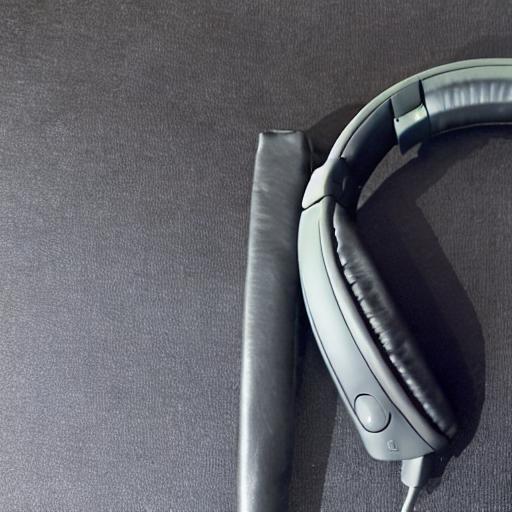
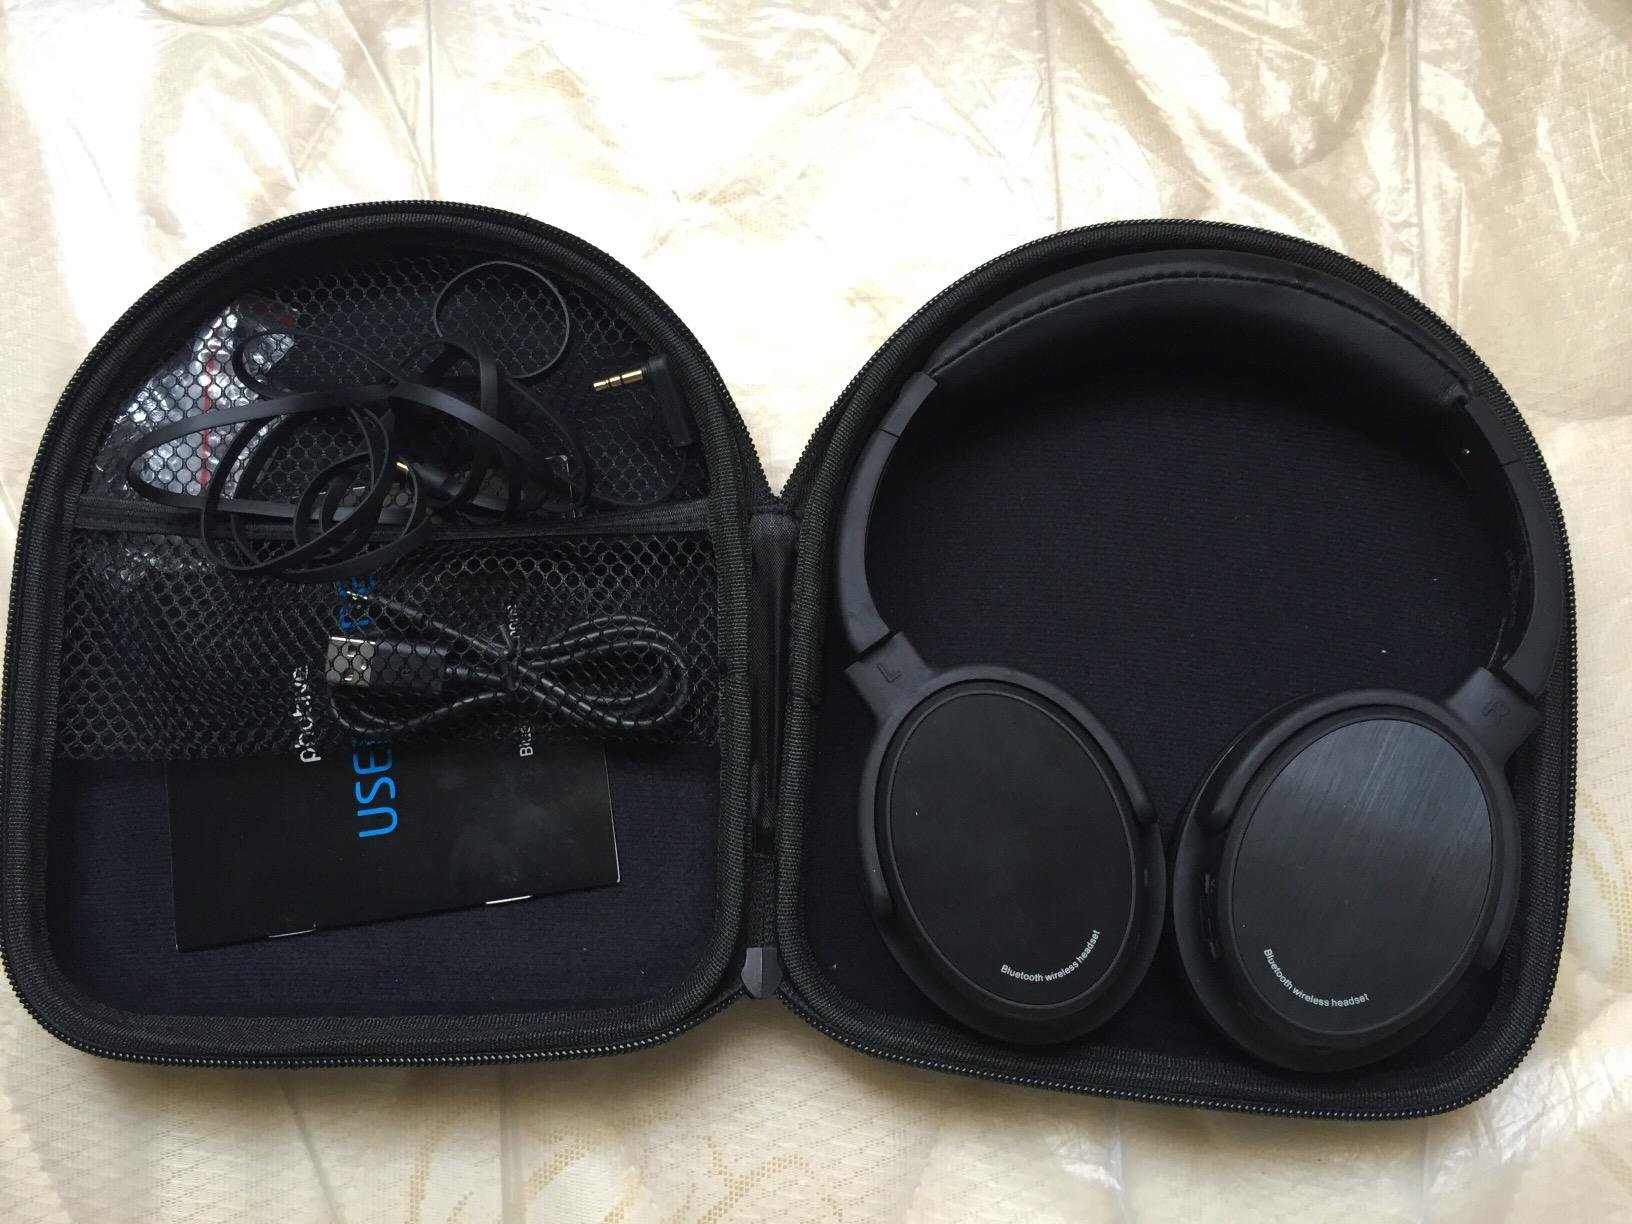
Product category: headphones
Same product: no